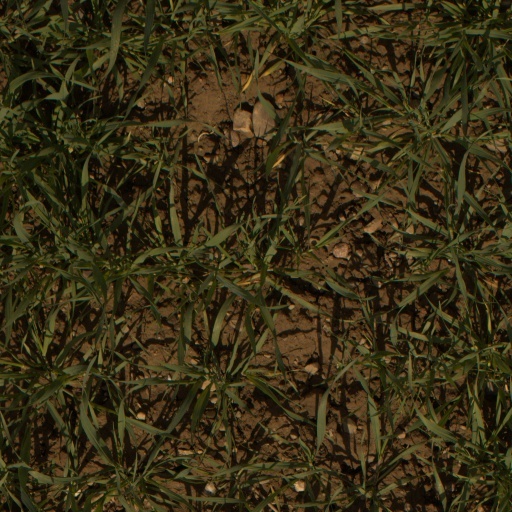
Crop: wheat